Order of Henry the Lion

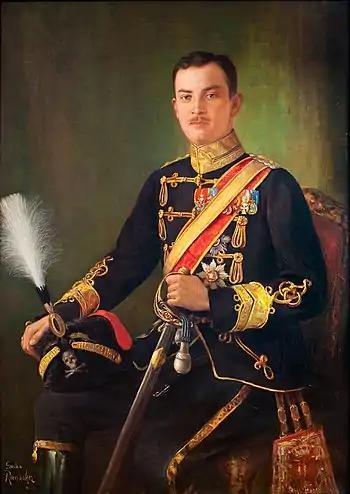
Ernest August, Duke of Brunswick und Lüneburg, wearing the Grand Cross of the Order

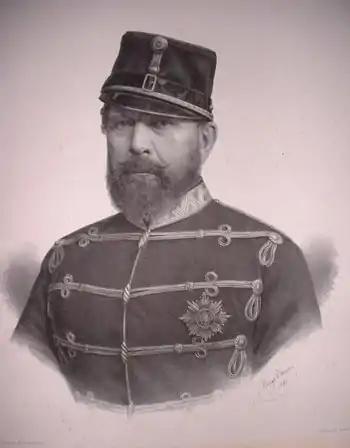
William VIII of Brunswick, founder of the order.

Four copies of the Grand Cross were made, studded with diamonds were awarded for exceptionally special merits. The first was made in 1835 for 1,200 guilders, the second in 1837 for 963 pounds, and the third and fourth for 7,000 gold marks each.